The Olsen Gang in a Fix

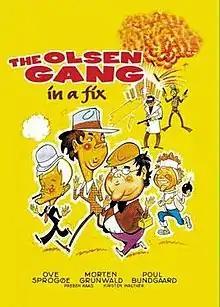
Poster by Aage Lundvald

The Olsen Gang in a Fix is a 1969 Danish comedy film directed by Erik Balling and starring Ove Sprogøe. The film was the second in the "Olsen-banden"-series.